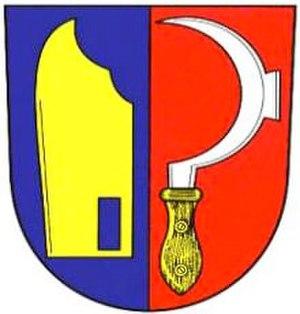
Pravlov est une commune du district de Brno-Campagne, dans la région de Moravie-du-Sud, en République tchèque. Sa population s'élevait à 586 habitants en 2017.